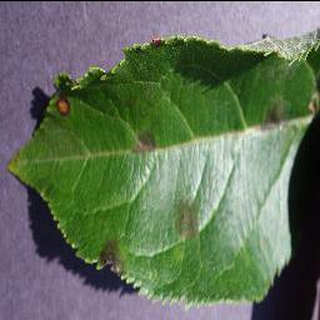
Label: apple_apple_scab